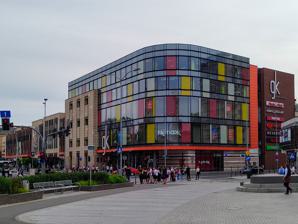
Building: Galeria Kaskada
Country: Poland
Year built: 2011
Shopping centre in Szczecin, Poland Galeria Kaskada Galeria Kaskada shopping centre in 2022 General information Type Shopping centre Architectural style Modern architecture Location Szczecin , Poland Address 36 Niepodległości Avenue Coordinates 53°25′42″N 14°33′01″E / 53.42833°N 14.55028°E / 53.42833; 14.55028 Construction started 2008 Completed 28 September 2011 Owner ECE Polska Height 25 metres (82 ft) Technical details Floor count 5 Design and construction Architect(s) Urbicon Main contractor Strabag Polska Website www .galeria-kaskada .pl The Galeria Kaskada is a shopping centre in Szczecin , Poland, located at 36 Niepodległości Avenue . The building was opened on 28 September 2011, and belongs to the ECE Polska company. History The building was built in place of three other buildings. They were: the Odra Clothing Industry Factory, the Pleciuga Puppet Theatre building, and the Kaskada Restaurant Complex . The last on the list burned down on 27 April 1981, and became the namesake of the shopping centre. The construction had been commissioned by ECE Polska company, with the building being designed by Urbicon architect company, and constructed by Strabag Polska. The investment costed 180 000 000 euro . The construction begun in 2008, and lasted until 2011. The building had been opened to the public on 28 September 2011. During the earthwork, the remains of the 18th century retaining wall of the city fortification, were found. Following the renovation, the best preserved fragments of the wall, were exposed in the shopping centre interion, in the underground section. Description The building is designed in a modern architecture style. It consists of three rotundas , with dome roofs. Each rotunda has a different colour, each representing a different building that used to exist in the location of the shopping center. They are, blue, repressing jeans manufactured in the Odra Clothing Industry Factory, red, representing the curtain in the Pleciuga Puppet Theatre , and yellow, representing the champagne and parties in the Kaskada Restaurant Complex . The shape of the building is based on the Kaskada Restaurant Complex. The shopping center hosts 140 stores, a gym, a charging station , and a car wash . It has the area of 120,000 m 2 (1,300,000 sq ft), of which, 43,000 m 2 (460,000 sq ft) includes the shopping area. It has five above-ground levels, and one level underground. The building is 25 metres (82 ft) tall. The building also has a multi-story car park, with 1,000 car spaces. External links Official website References